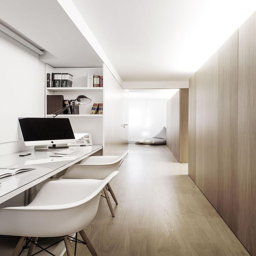
built - in shelves provide extra storage beside the desk for two in this home office .